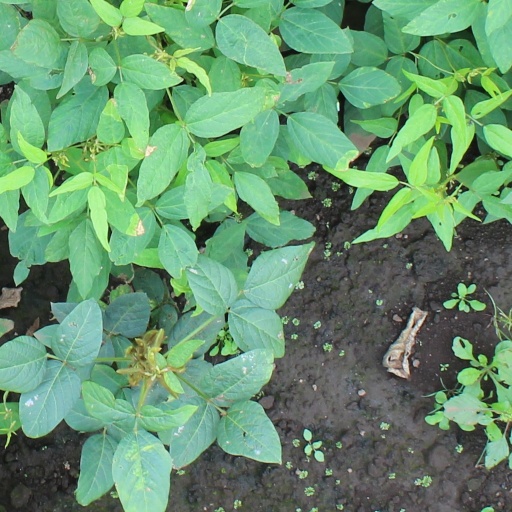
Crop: soybean